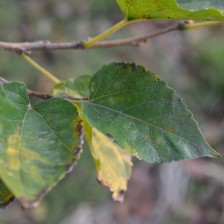
Variety: Kamphaengsaeng42